Coming Home (2020 film)

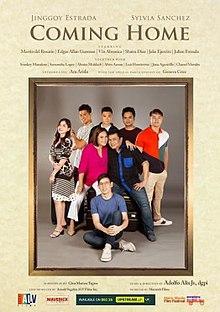
Official release poster

Coming Home is a 2020 Philippine drama film co-edited and directed by Adolfo Alix Jr.. The film stars Jinggoy Estrada, Sylvia Sanchez, Ariella Arida, Edgar Allan Guzman, Jake Ejercito, Martin del Rosario, Shaira Diaz, Vin Abrenica and Julian Estrada. It is one of the entries in the 2020 Metro Manila Film Festival.